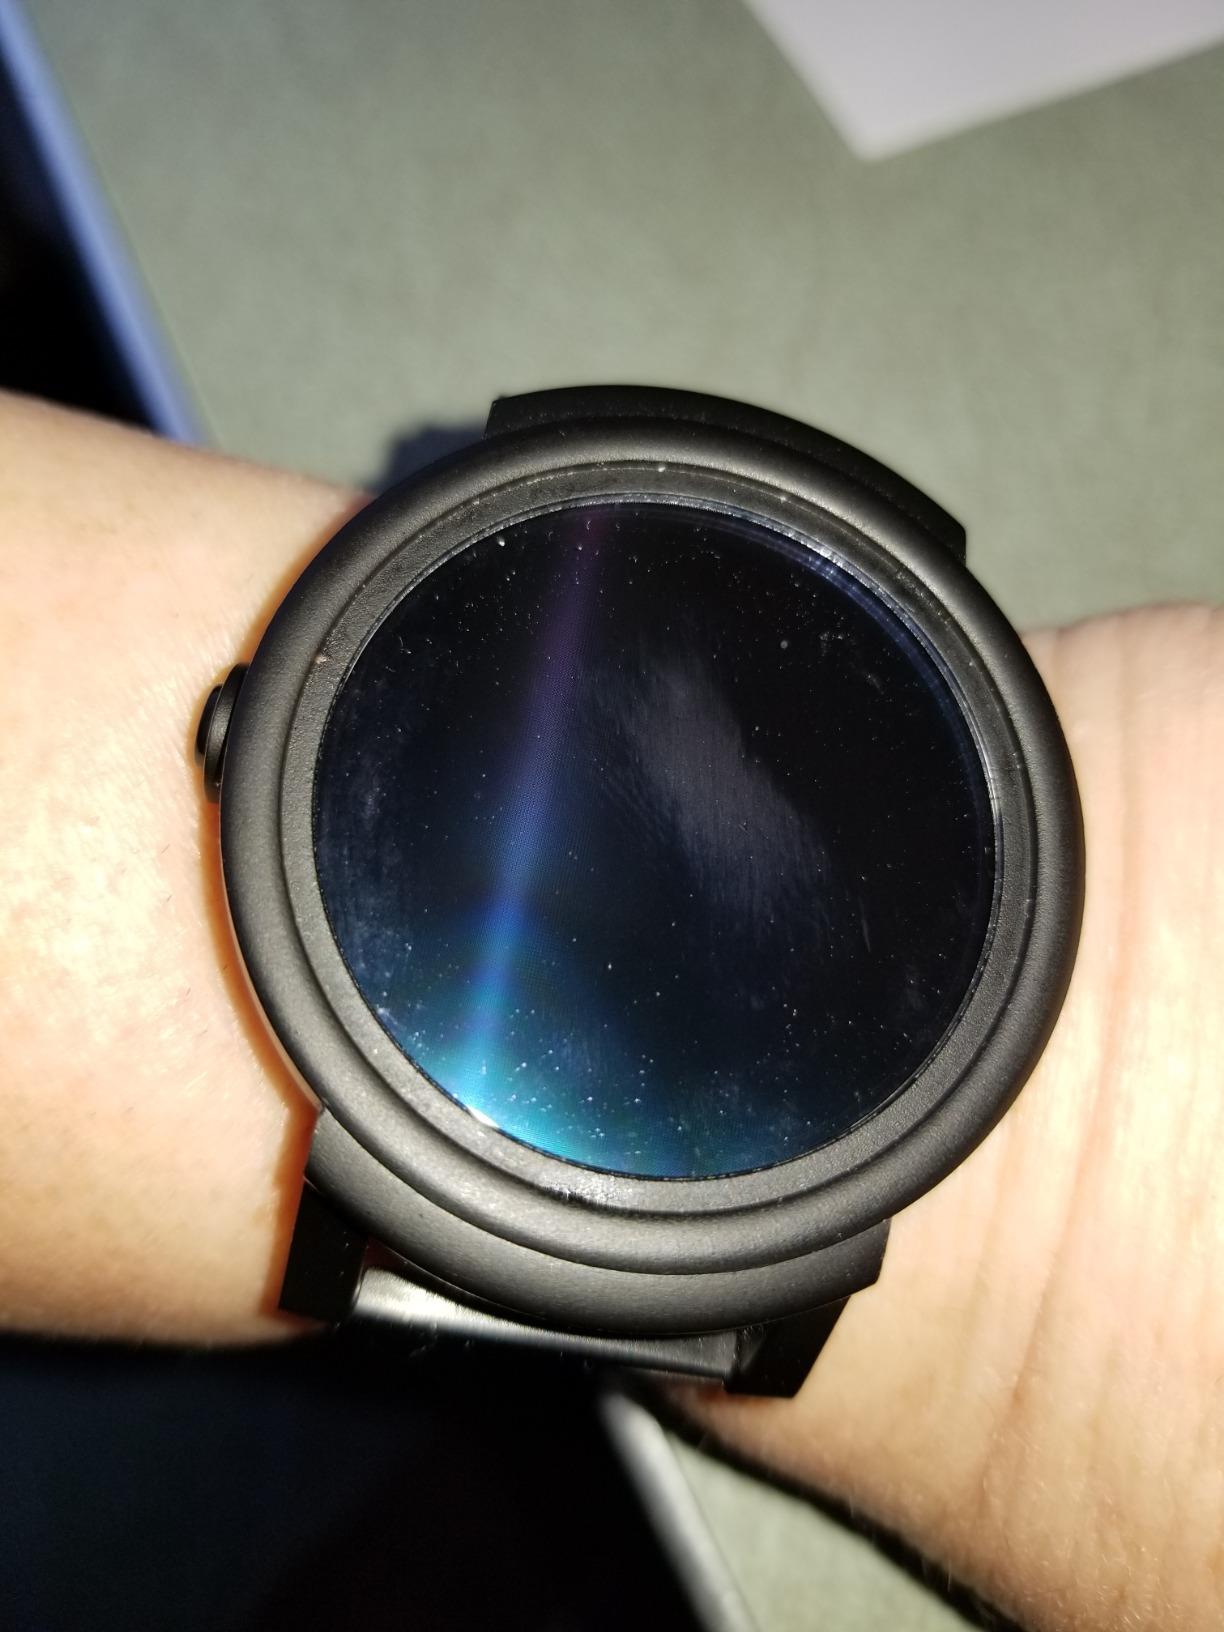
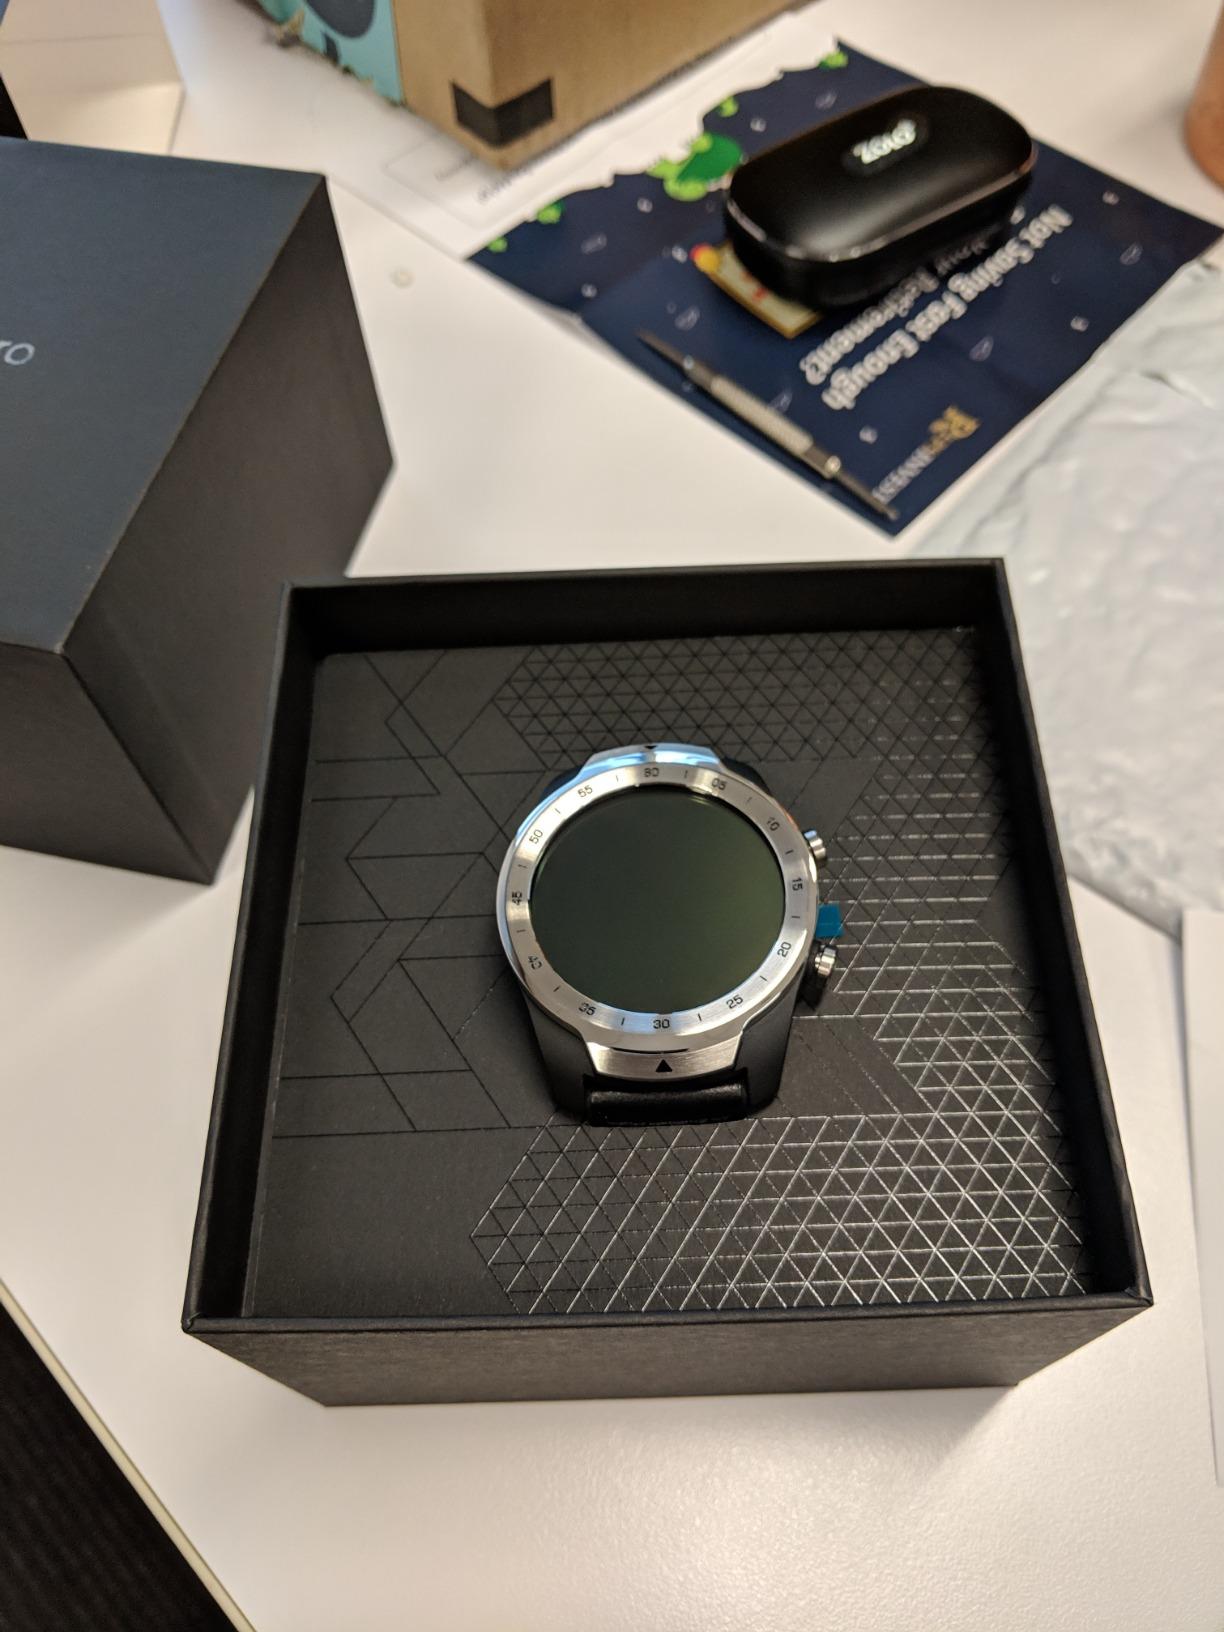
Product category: smartwatch
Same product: no